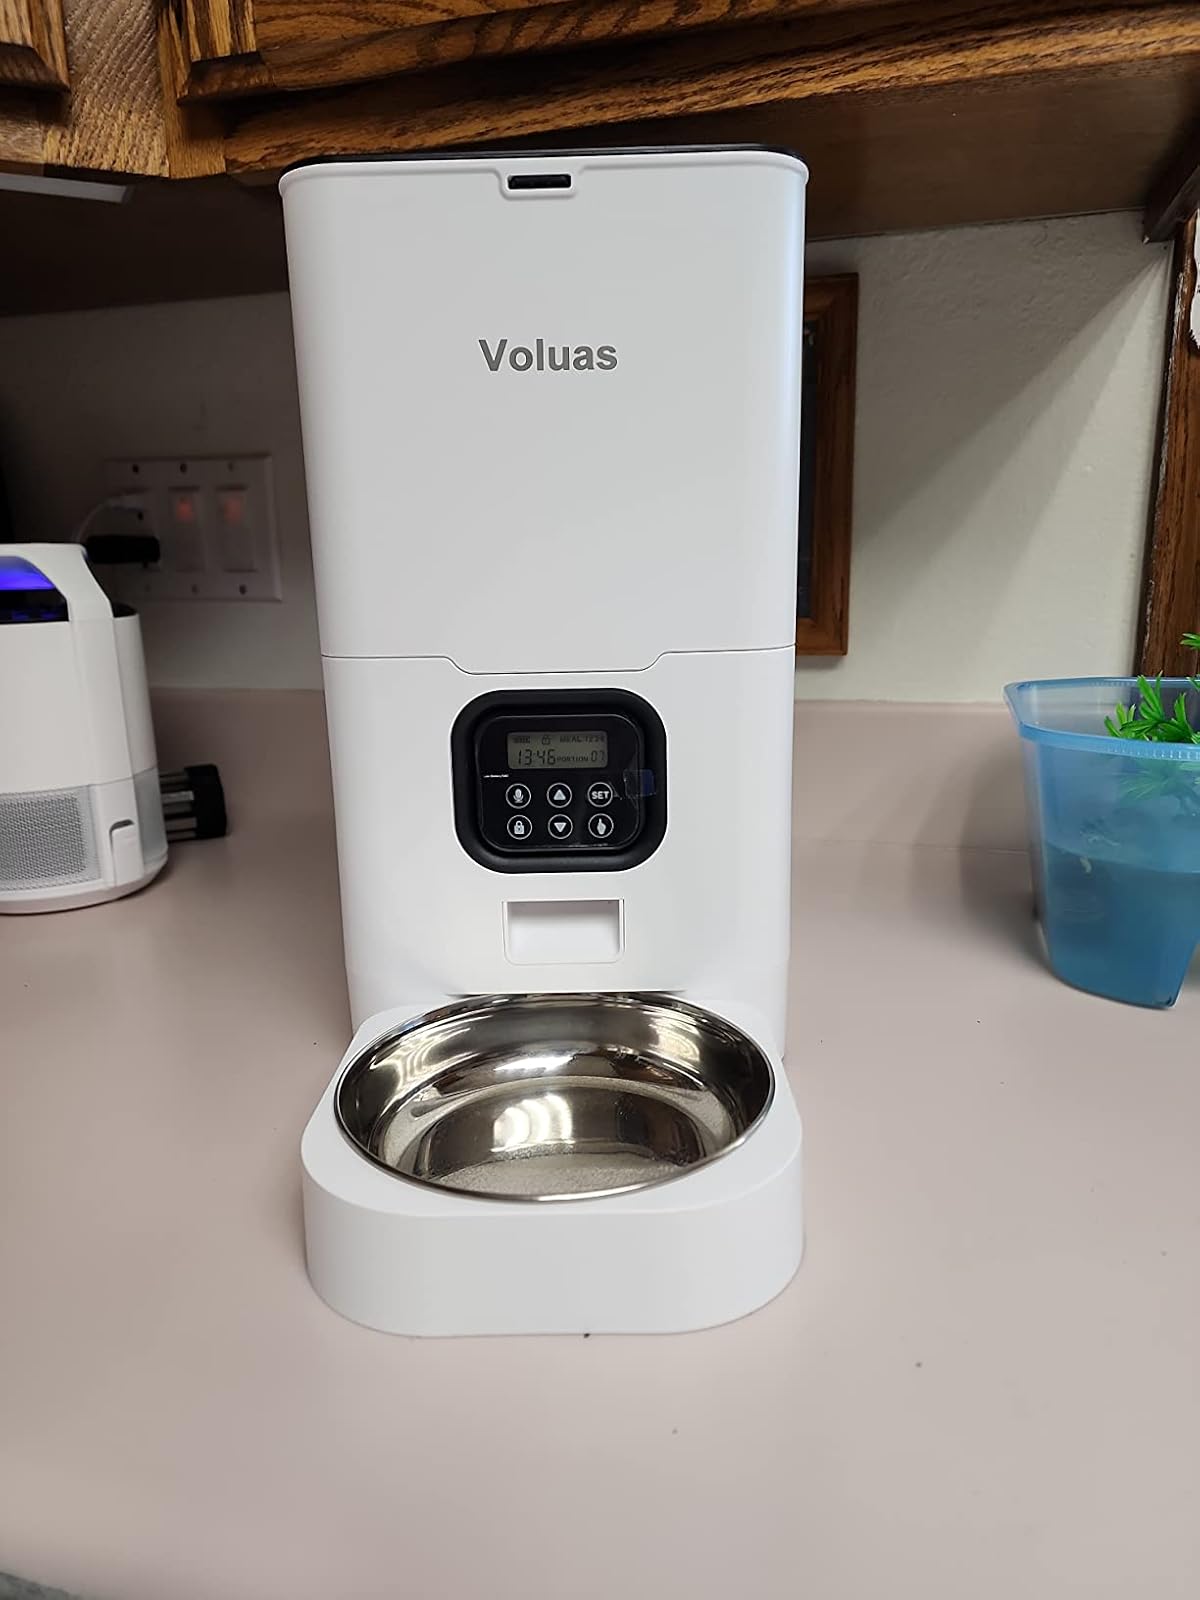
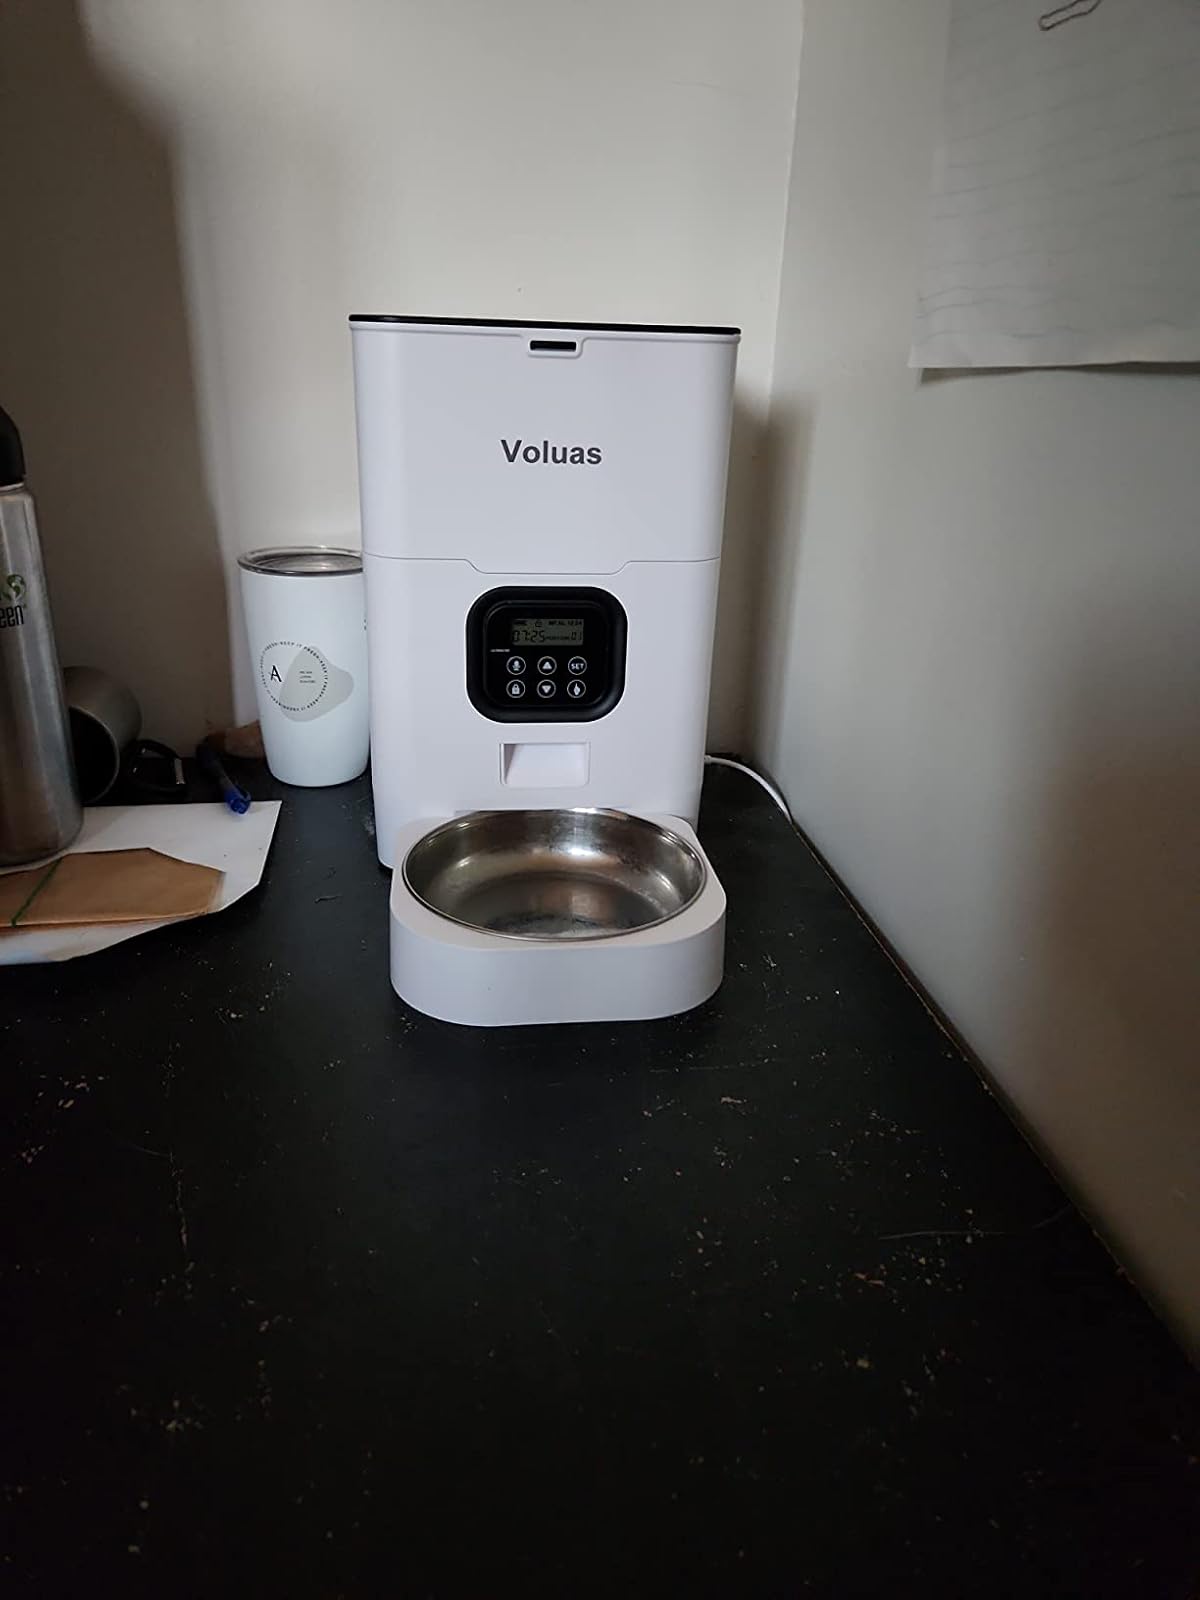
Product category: items_feeder
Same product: yes